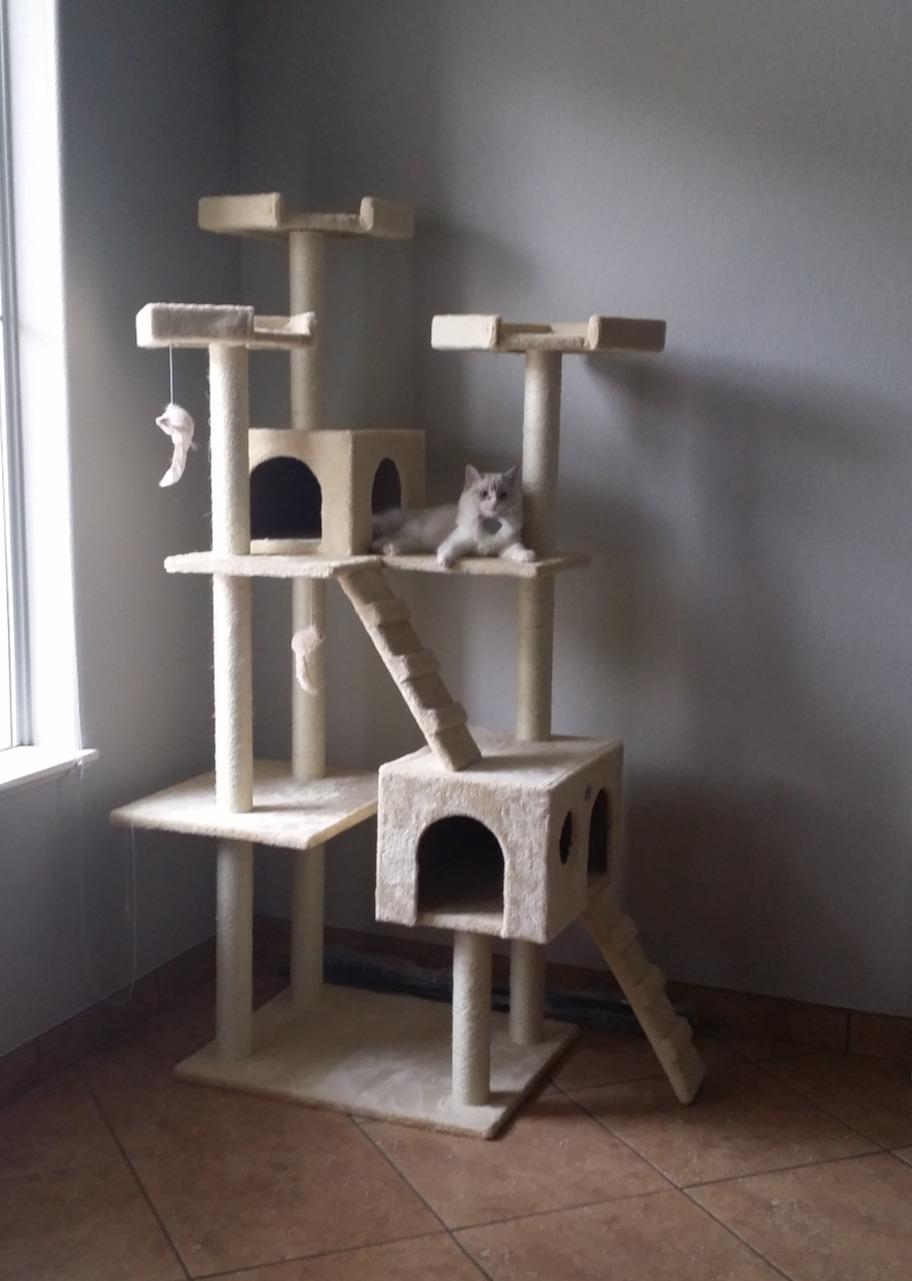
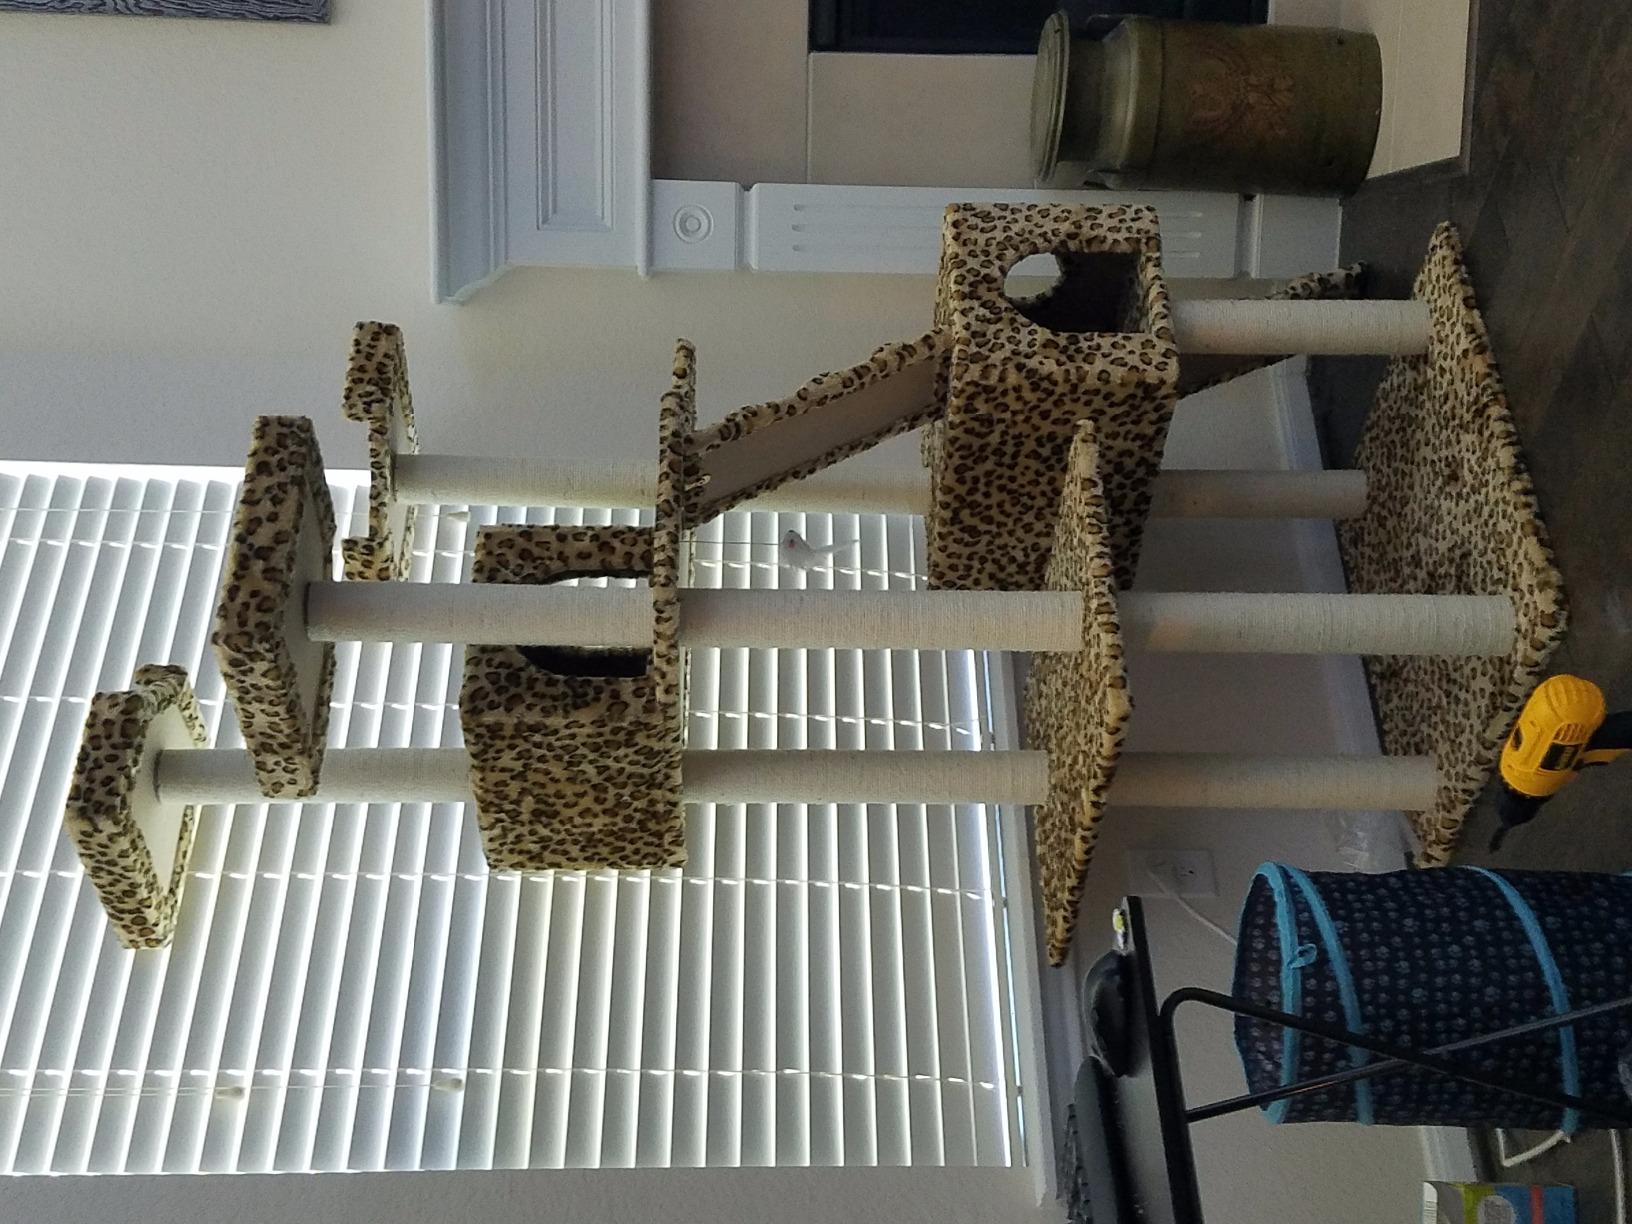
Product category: items_cat tree
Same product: no